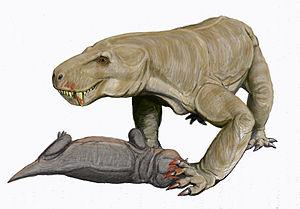
Sycosaurus est un genre éteint de gorgonopsiens appartenant à la sous-famille des Rubidgeinae ayant vécu en Afrique au Permien supérieur, au Wuchiapingien il y a environ entre 259 à 254 millions d'années. Ces fossiles ont été découverts en Tanzanie et en Afrique du Sud.